Cristoforo Cortese

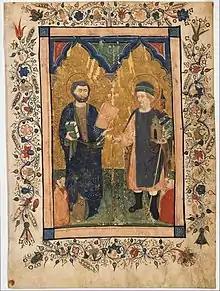

Throughout his career, Cortese produced a number of religious, secular, and classical texts. The only documented work by Cortese, however, is "St Francis in Glory," an illuminated choir book depicting the death of St. Francis dating from the late 1420s.